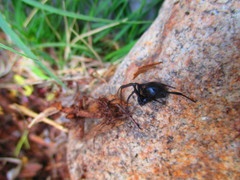
Species: Lactrodectus_hesperus